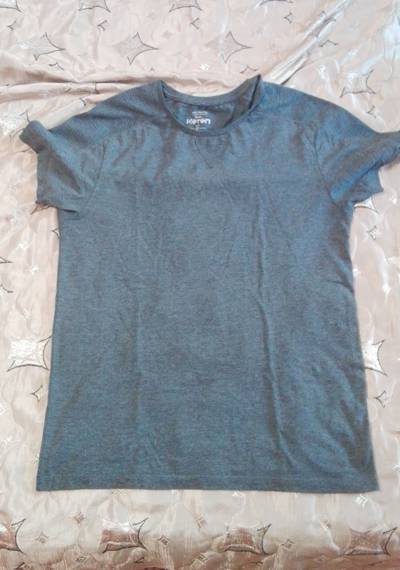
Waste category: clothes